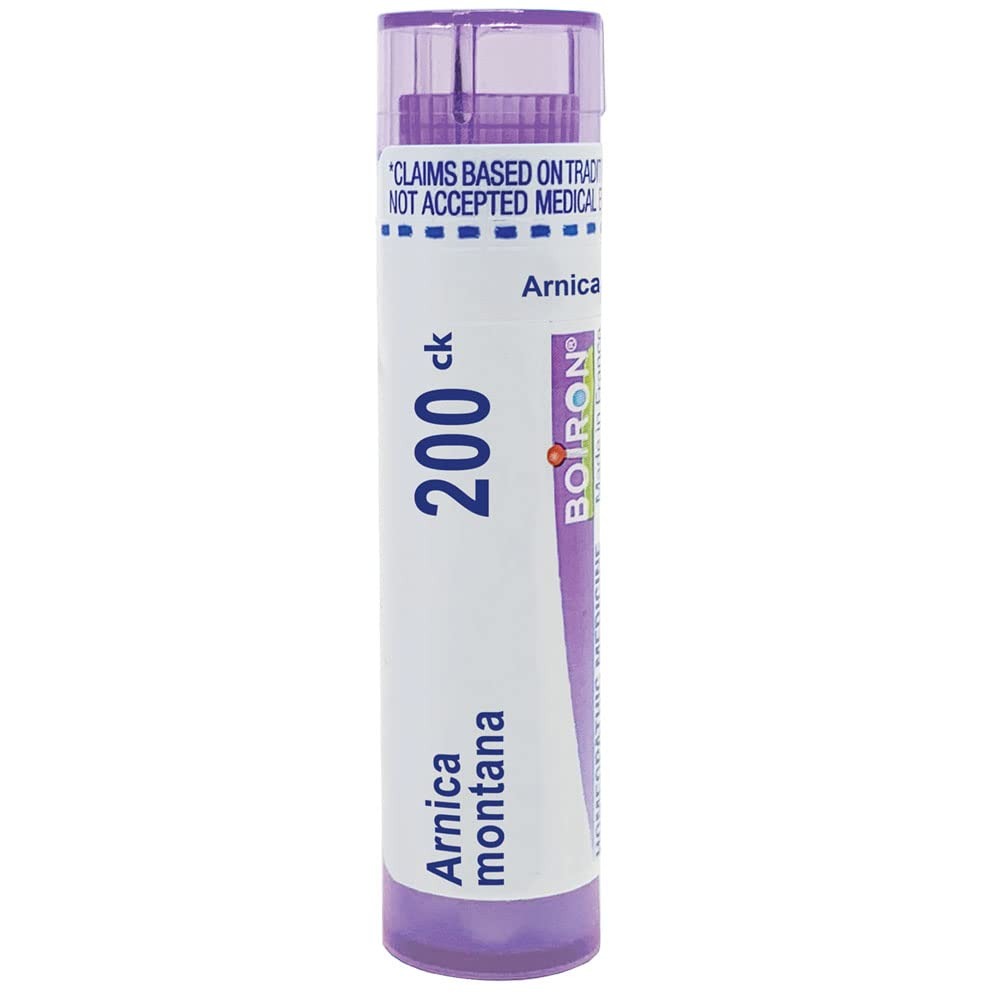
Item Name: Arnica Montana 200CK Boiron 80 Pellet
Bullet Point 1: HOMEPATHIC MEDICINE: Arica Montana Pellets temporarily relieves muscle aches and stiffness due to minor injuries or overexertion.
Bullet Point 2: PRODUCT SIZES & TYPE: Mercurius solubilis is available in a multi-dose tube, with approx. 80 pellets.
Bullet Point 3: COMMON NAME: Leopard's bane
Bullet Point 4: ACTIVE INGREDIENTS: Arnica montana 3X to 30X - 3C to 30C HPUS INACTIVE INGREDIENTS: sucrose, lactose
Bullet Point 5: NO KNOWN SIDE EFFECTS: Non-Drowsy, no known drug interactions
Product Description: "Directions: Dosage: Directions (adults/children) Dissolve 5 pellets in the mouth 3 times a day until symptoms are relieved or as dir ected by a doctor. Instructions: WARNINGS:DO NOT USE if pellet dispenser seal is broken. STOP USE AND ASK A DOCTOR IF symptoms persists for more than 3 days or worsen. IF PREGNANT OR BREAST-FEEDING, ask a health professional before use. KEEP OUT OF REACH OF CHILDREN."
Value: 1.0
Unit: Count

Price: 9.35